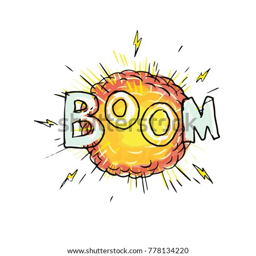
cartoon style illustration of an explosion with words boom set on isolated background .